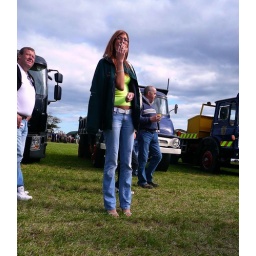
I wonder how does the grass feel against her bare toes in her sexy high stiletto sandals.